Invis

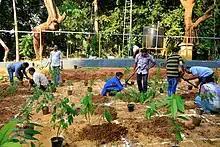

In 1998, Invis Multimedia was appointed as the ICT Solution Provider of Kerala Tourism. They developed the portal www.keralatourism.org for the Department of Tourism, Government of Kerala.